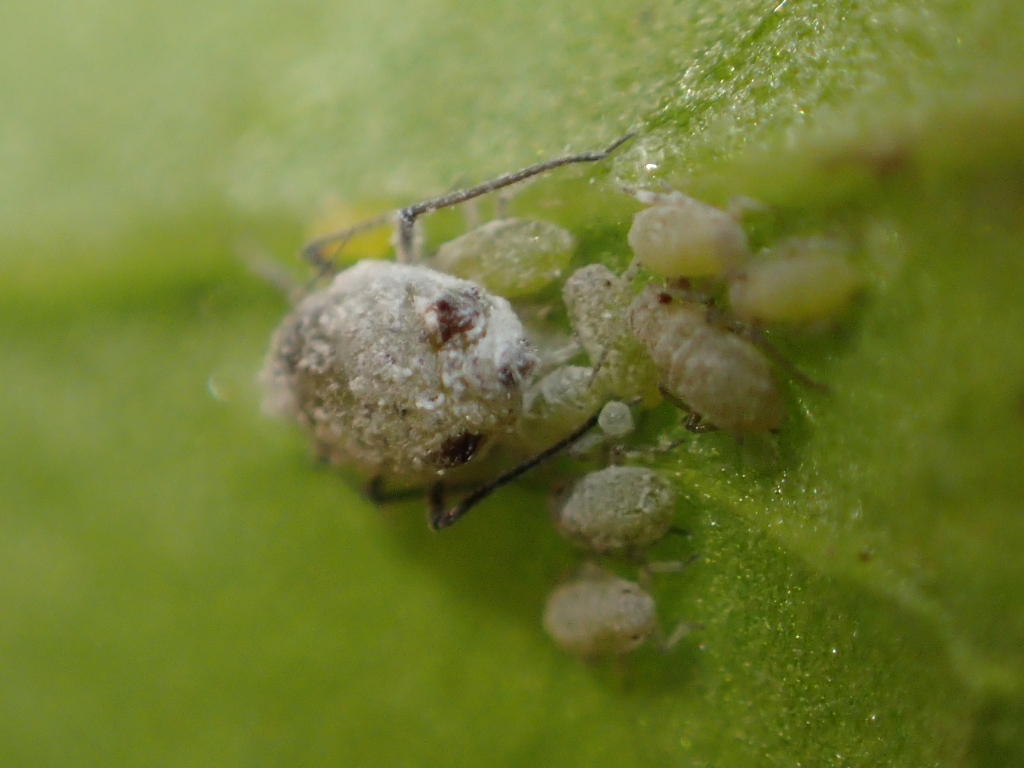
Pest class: cabbage_aphid